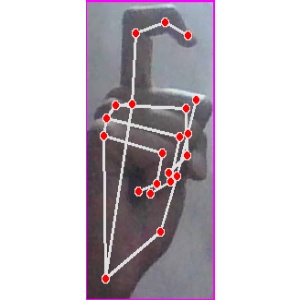
अक्षर: ट